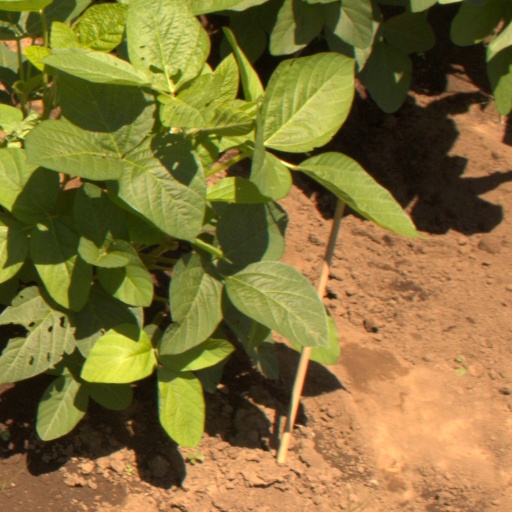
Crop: soybean